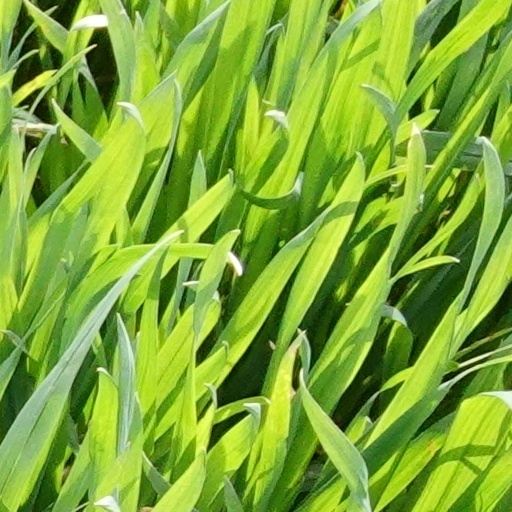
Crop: wheat